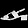
Label: Sandal